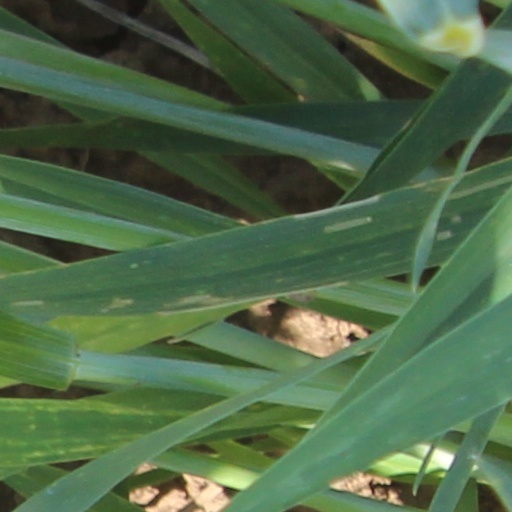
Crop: wheat